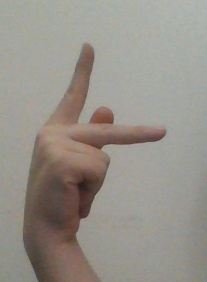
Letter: dha